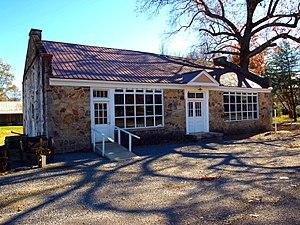
Skyline est une municipalité américaine située dans le comté de Jackson en Alabama.